Humanitarian aid

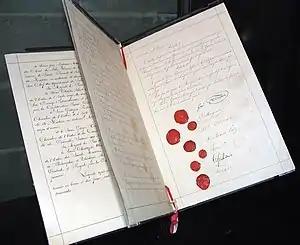
Original Geneva Conventions

The most well-known origin story of formalized humanitarian aid is that of Henri Dunant, a Swiss businessman and social activist, who upon seeing the sheer destruction and inhumane abandonment of wounded soldiers from the Battle of Solferino in June 1859, canceled his plans and began a relief response. Despite little to no experience as a medical physician, Dunant worked alongside local volunteers to assist the wounded soldiers from all warring parties, including Austrian, Italian and French casualties, in any way he could including the provision of food, water, and medical supplies. His graphic account of the immense suffering he witnessed, written in his book "A Memory of Solferino", became a foundational text to modern humanitarianism.